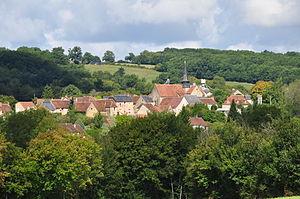
Vue générale du bourg de Chavin (Indre)
Chavin est une commune française située dans le département de l'Indre, en région Centre-Val de Loire.